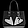
Label: Bag